Atari XF551

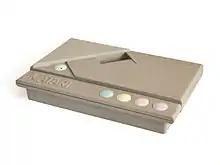
The XEGS was a repackaged 65XE, supplied with a separate keyboard that allowed it to be used as a complete computer.

In October 1985, Nintendo introduced the Nintendo Entertainment System to North America. By late 1986 it was a runaway success, prompting the Tramiels to reexamine the games console market. At the time, Atari had warehouses of the Atari 5200 and Atari 7800 which were put back on the market, but neither had been in production for some time and were built on pre-XE systems with no capability to produce more. This led to the decision to introduce a new console, the Atari XEGS, which was essentially a repackaged Atari 65XE and would run existing 8-bit games.